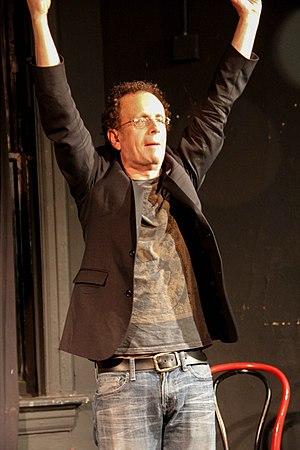
Kevin McDonald est un acteur, scénariste et réalisateur canadien né le 16 mai 1961 à Montréal.